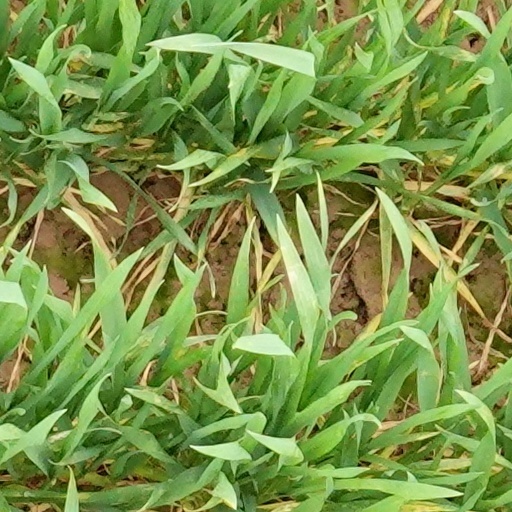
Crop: wheat